Per Carleson

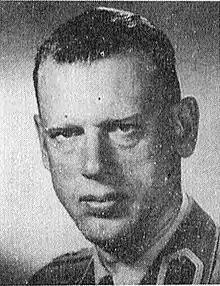

Senior Colonel Per Hjalmar Ludvig Carleson (11 July 1917 – 8 June 2004) was a Swedish officer and épée fencer. Carleson was one of the founders of the Swedish Coastal Rangers.